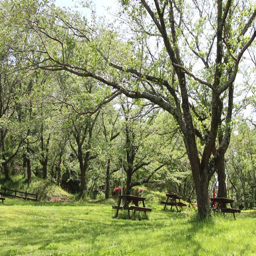
trees swaying in the wind